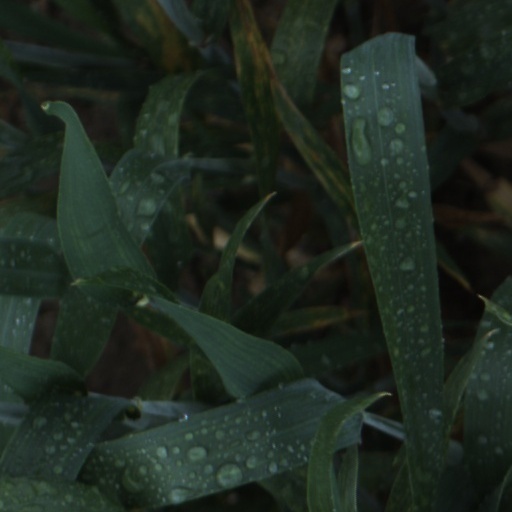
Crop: wheat